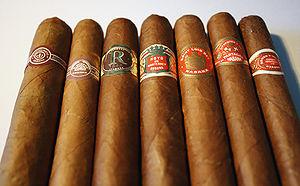
Quelques cigares cubains
Un habano, havane ou encore puro, est un cigare, manufacturé à Cuba avec du tabac planté, récolté, et transformé dans ce pays. Comme c'est une appellation d'origine protégée, le cigare cubain devrait être appelé un habano, et non un « havane ».